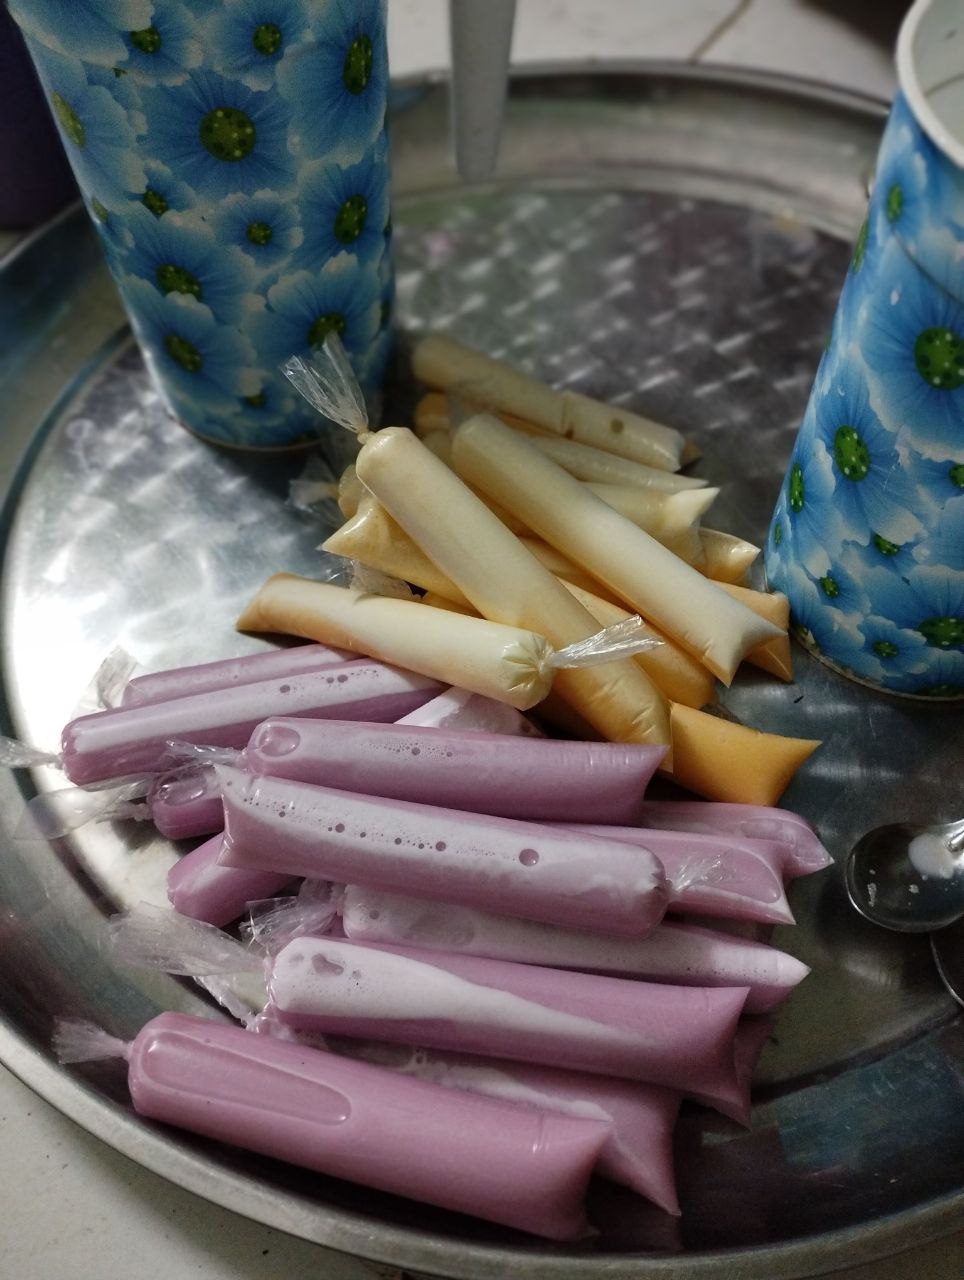
الوصف بالفصحى: صينية تحتوي على مـُـثـلّـجات مـنزلية مع إبريقينِ من العصير
الوصف بالعامية السودانية: صينية فيها داردمة و جكّين عصير
التصنيف: Food & Drinks